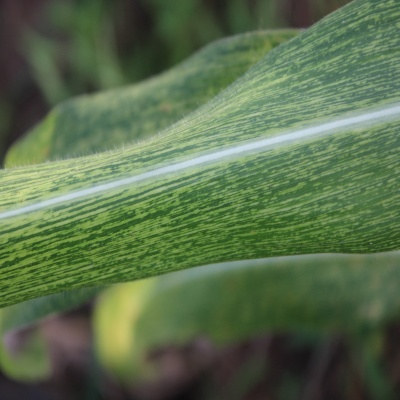
Crop: Maize
Condition: streak virus